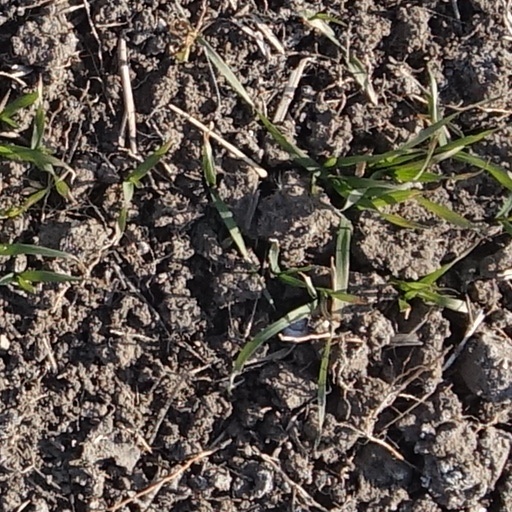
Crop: wheat